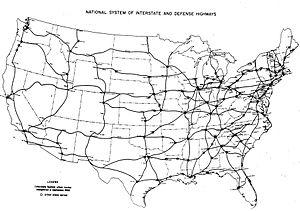
La culture automobile américaine des années 1950 a eu une influence durable sur la culture des États-Unis, comme en témoigne la musique populaire et les grandes tendances des années 1950. À la fin de la Seconde Guerre mondiale l’industrie manufacturière américaine est passée de la fabrication d’articles de guerre à la fabrication de biens de consommation. À la fin des années 1950, un Américain sur six était employé directement ou indirectement dans l’industrie automobile. Les États-Unis sont devenus le plus grand fabricant d’ automobiles au monde et l’objectif d'Henry Ford 30 ans plus tôt, à savoir que tout homme ayant un bon travail puisse se permettre une automobile, a été atteint. Une nouvelle génération d'entreprises de services axés sur les clients avec leurs automobiles pris naissance au cours de la décennie, y compris les commerces drive, les restaurants drive ou encore les ciné-parcs.
Le transport aux États-Unis est dominé par les transports de voyageurs, par l'avion et l'automobile ; et pour les transports de marchandises, par le bateau, le camion et le train. Les infrastructures de transport ont eu un rôle majeur dans la mise en valeur des ressources naturelles du pays, sa maîtrise territoriale et son accès au rang de superpuissance.